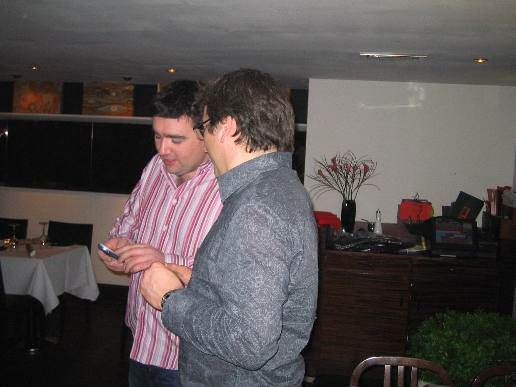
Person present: Yes